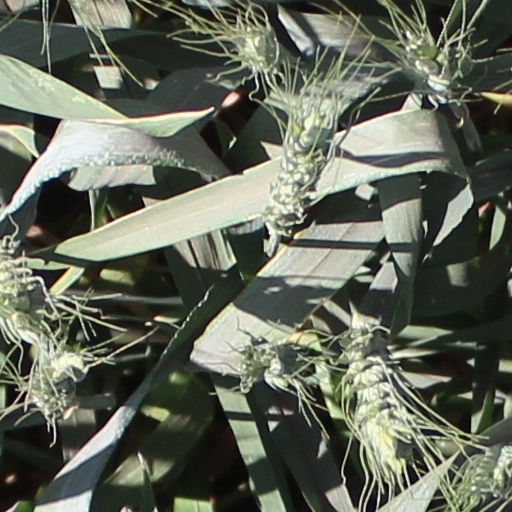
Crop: wheat